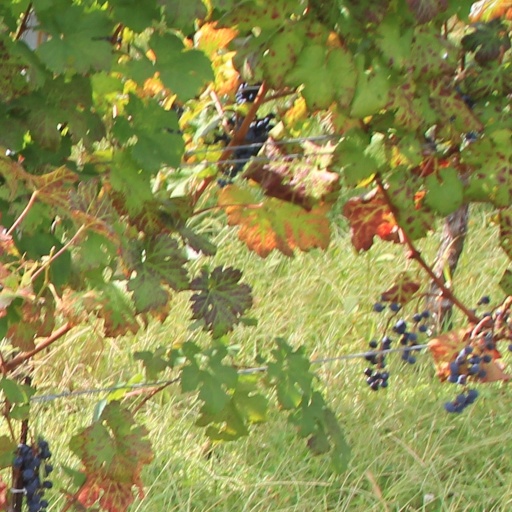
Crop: grape